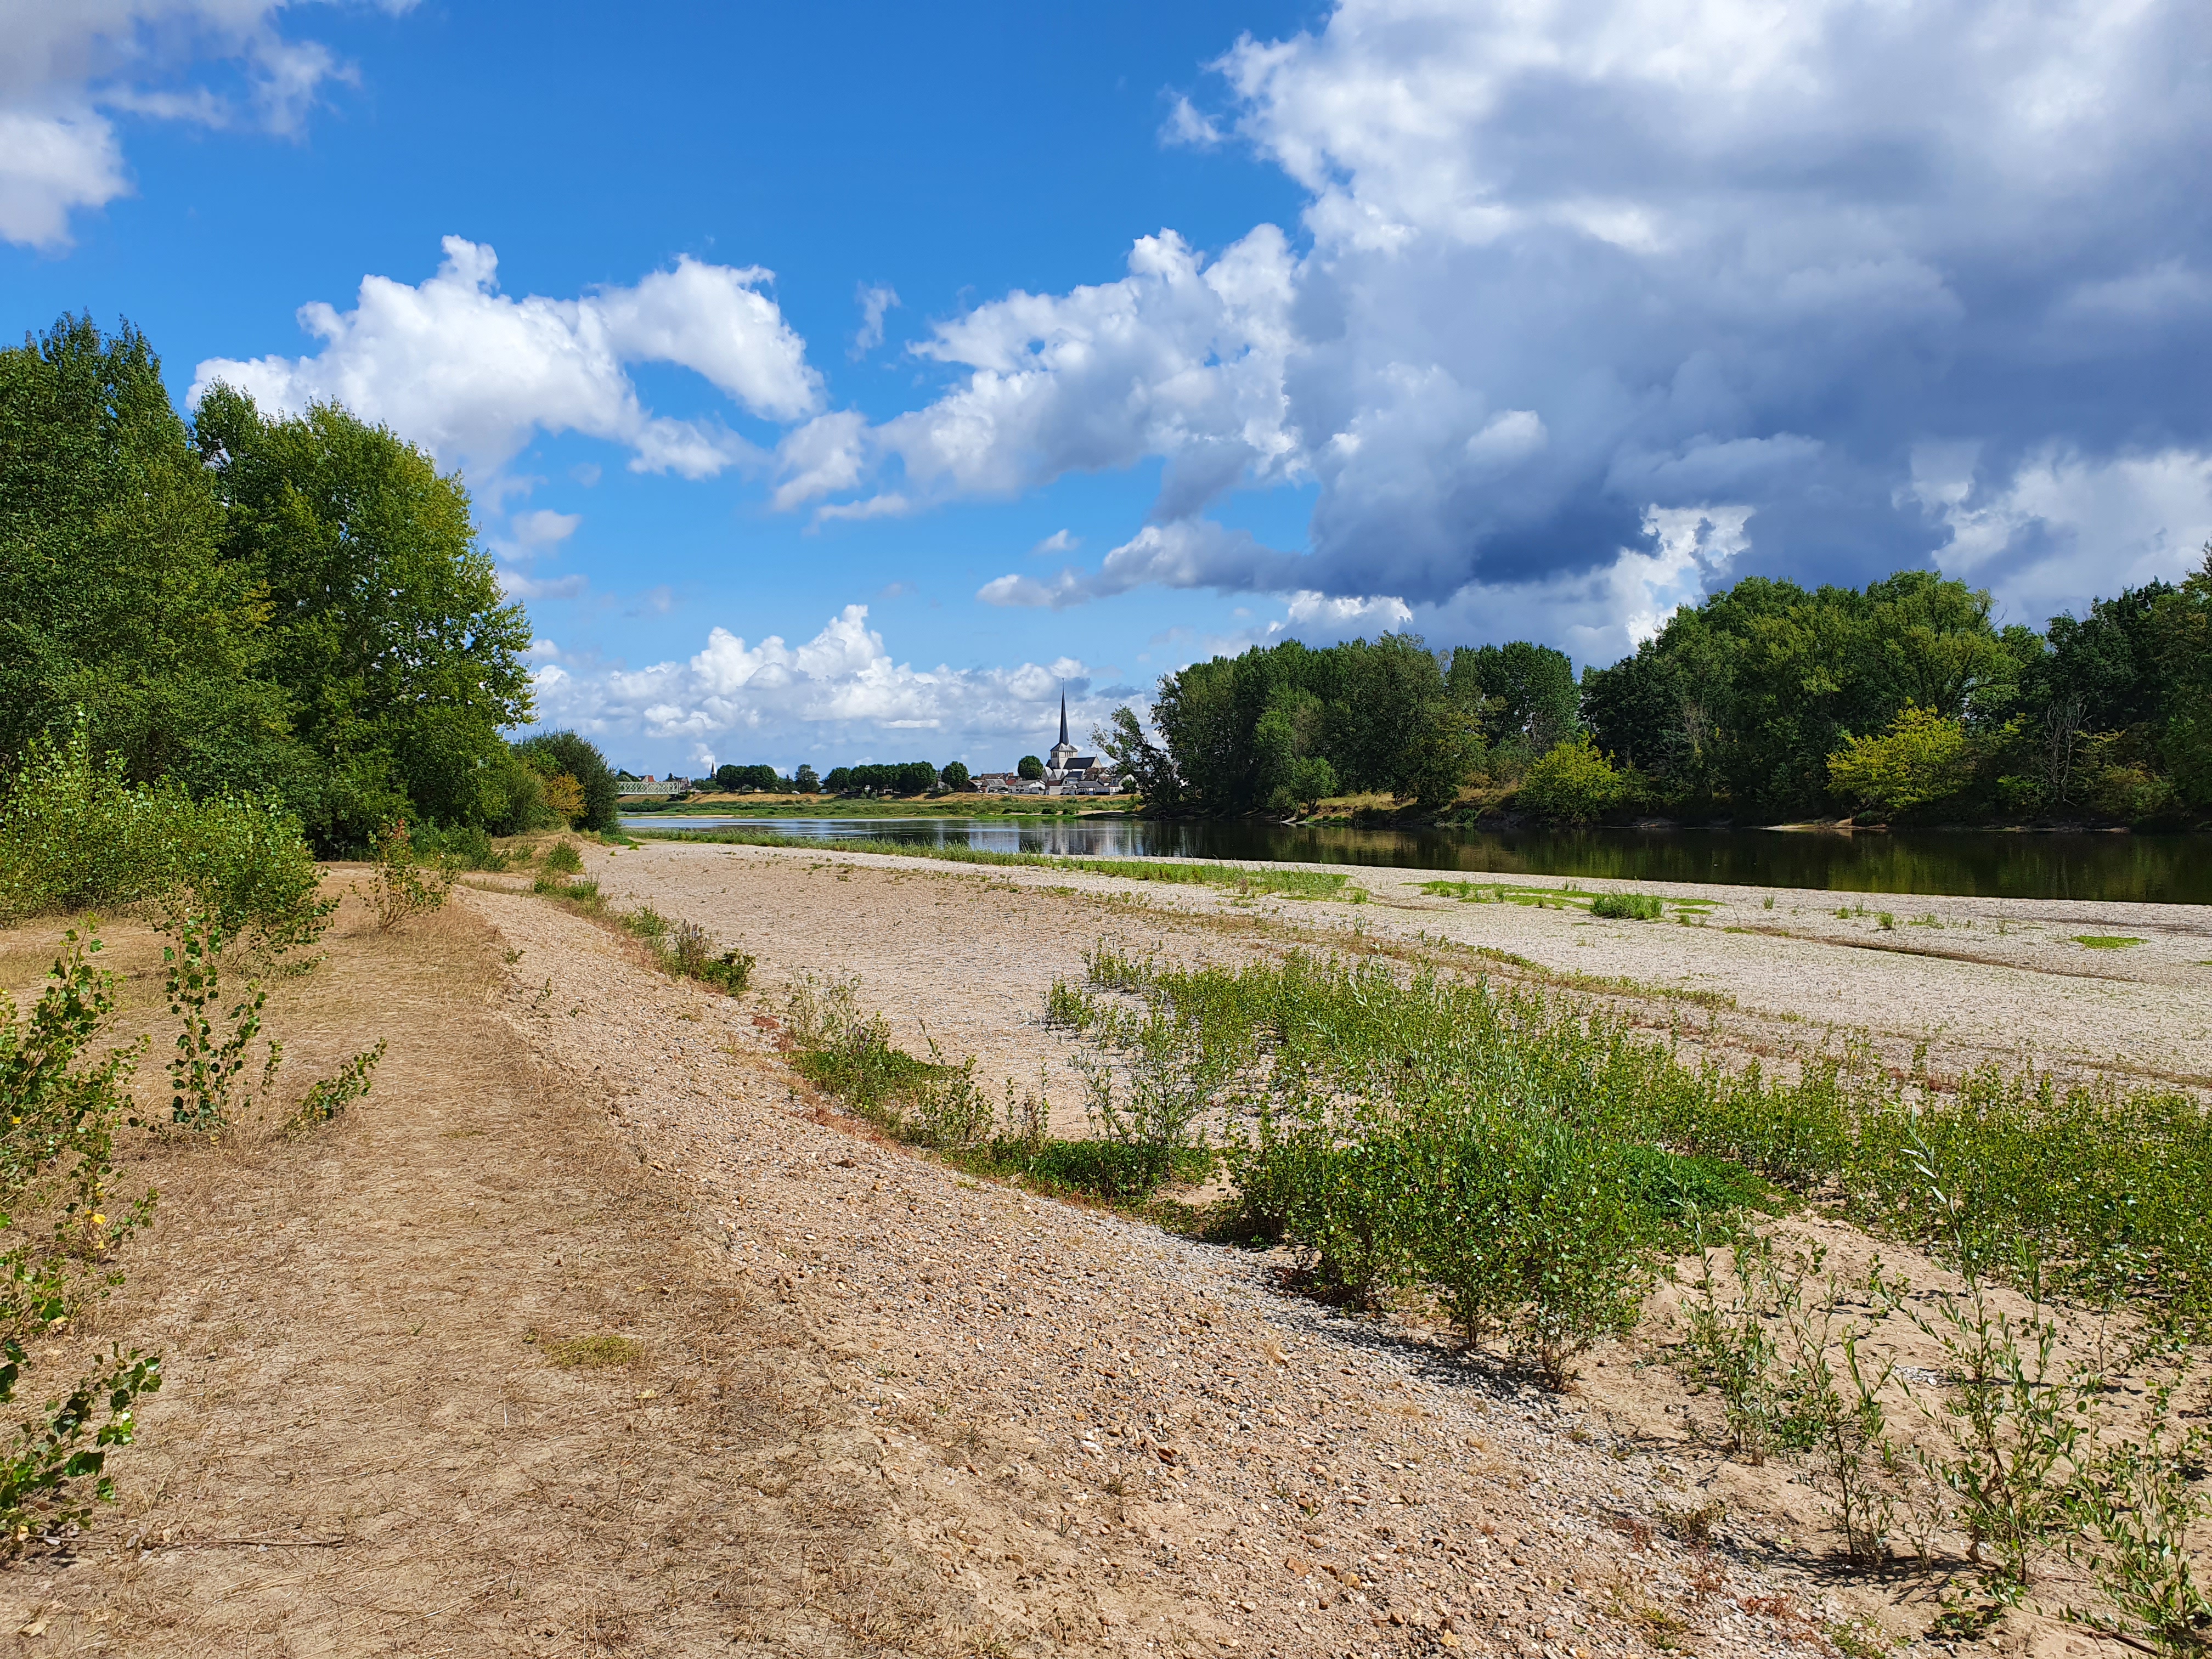
blue sky, clouds, nature, trees, forest, vegetation, sand, promenade, grass, green, summer, path, cloud, road, tree, soil, land lot, cumulus, grass family, thoroughfare, field, trail, dirt road, meteorological phenomenon, subshrub, agriculture, gravel, plantation